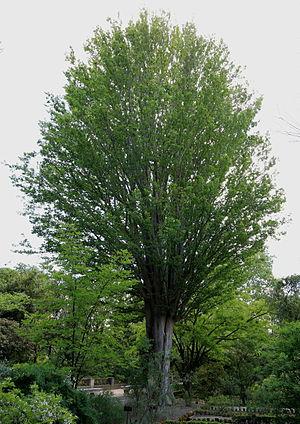
Aspect général du houppier de Zelkova carpinifolia
Zelkova carpinifolia est une espèce d'arbre de la famille des Ulmaceae, on l'appelle Orme du Caucase ou Faux Orme de Sibérie. Il est de plus en plus souvent appelé en français Zelkova, de son nom latin, mais la véritable appellation francophone est celle de Zelkoua qui vient du mot caucasien tzelkva.